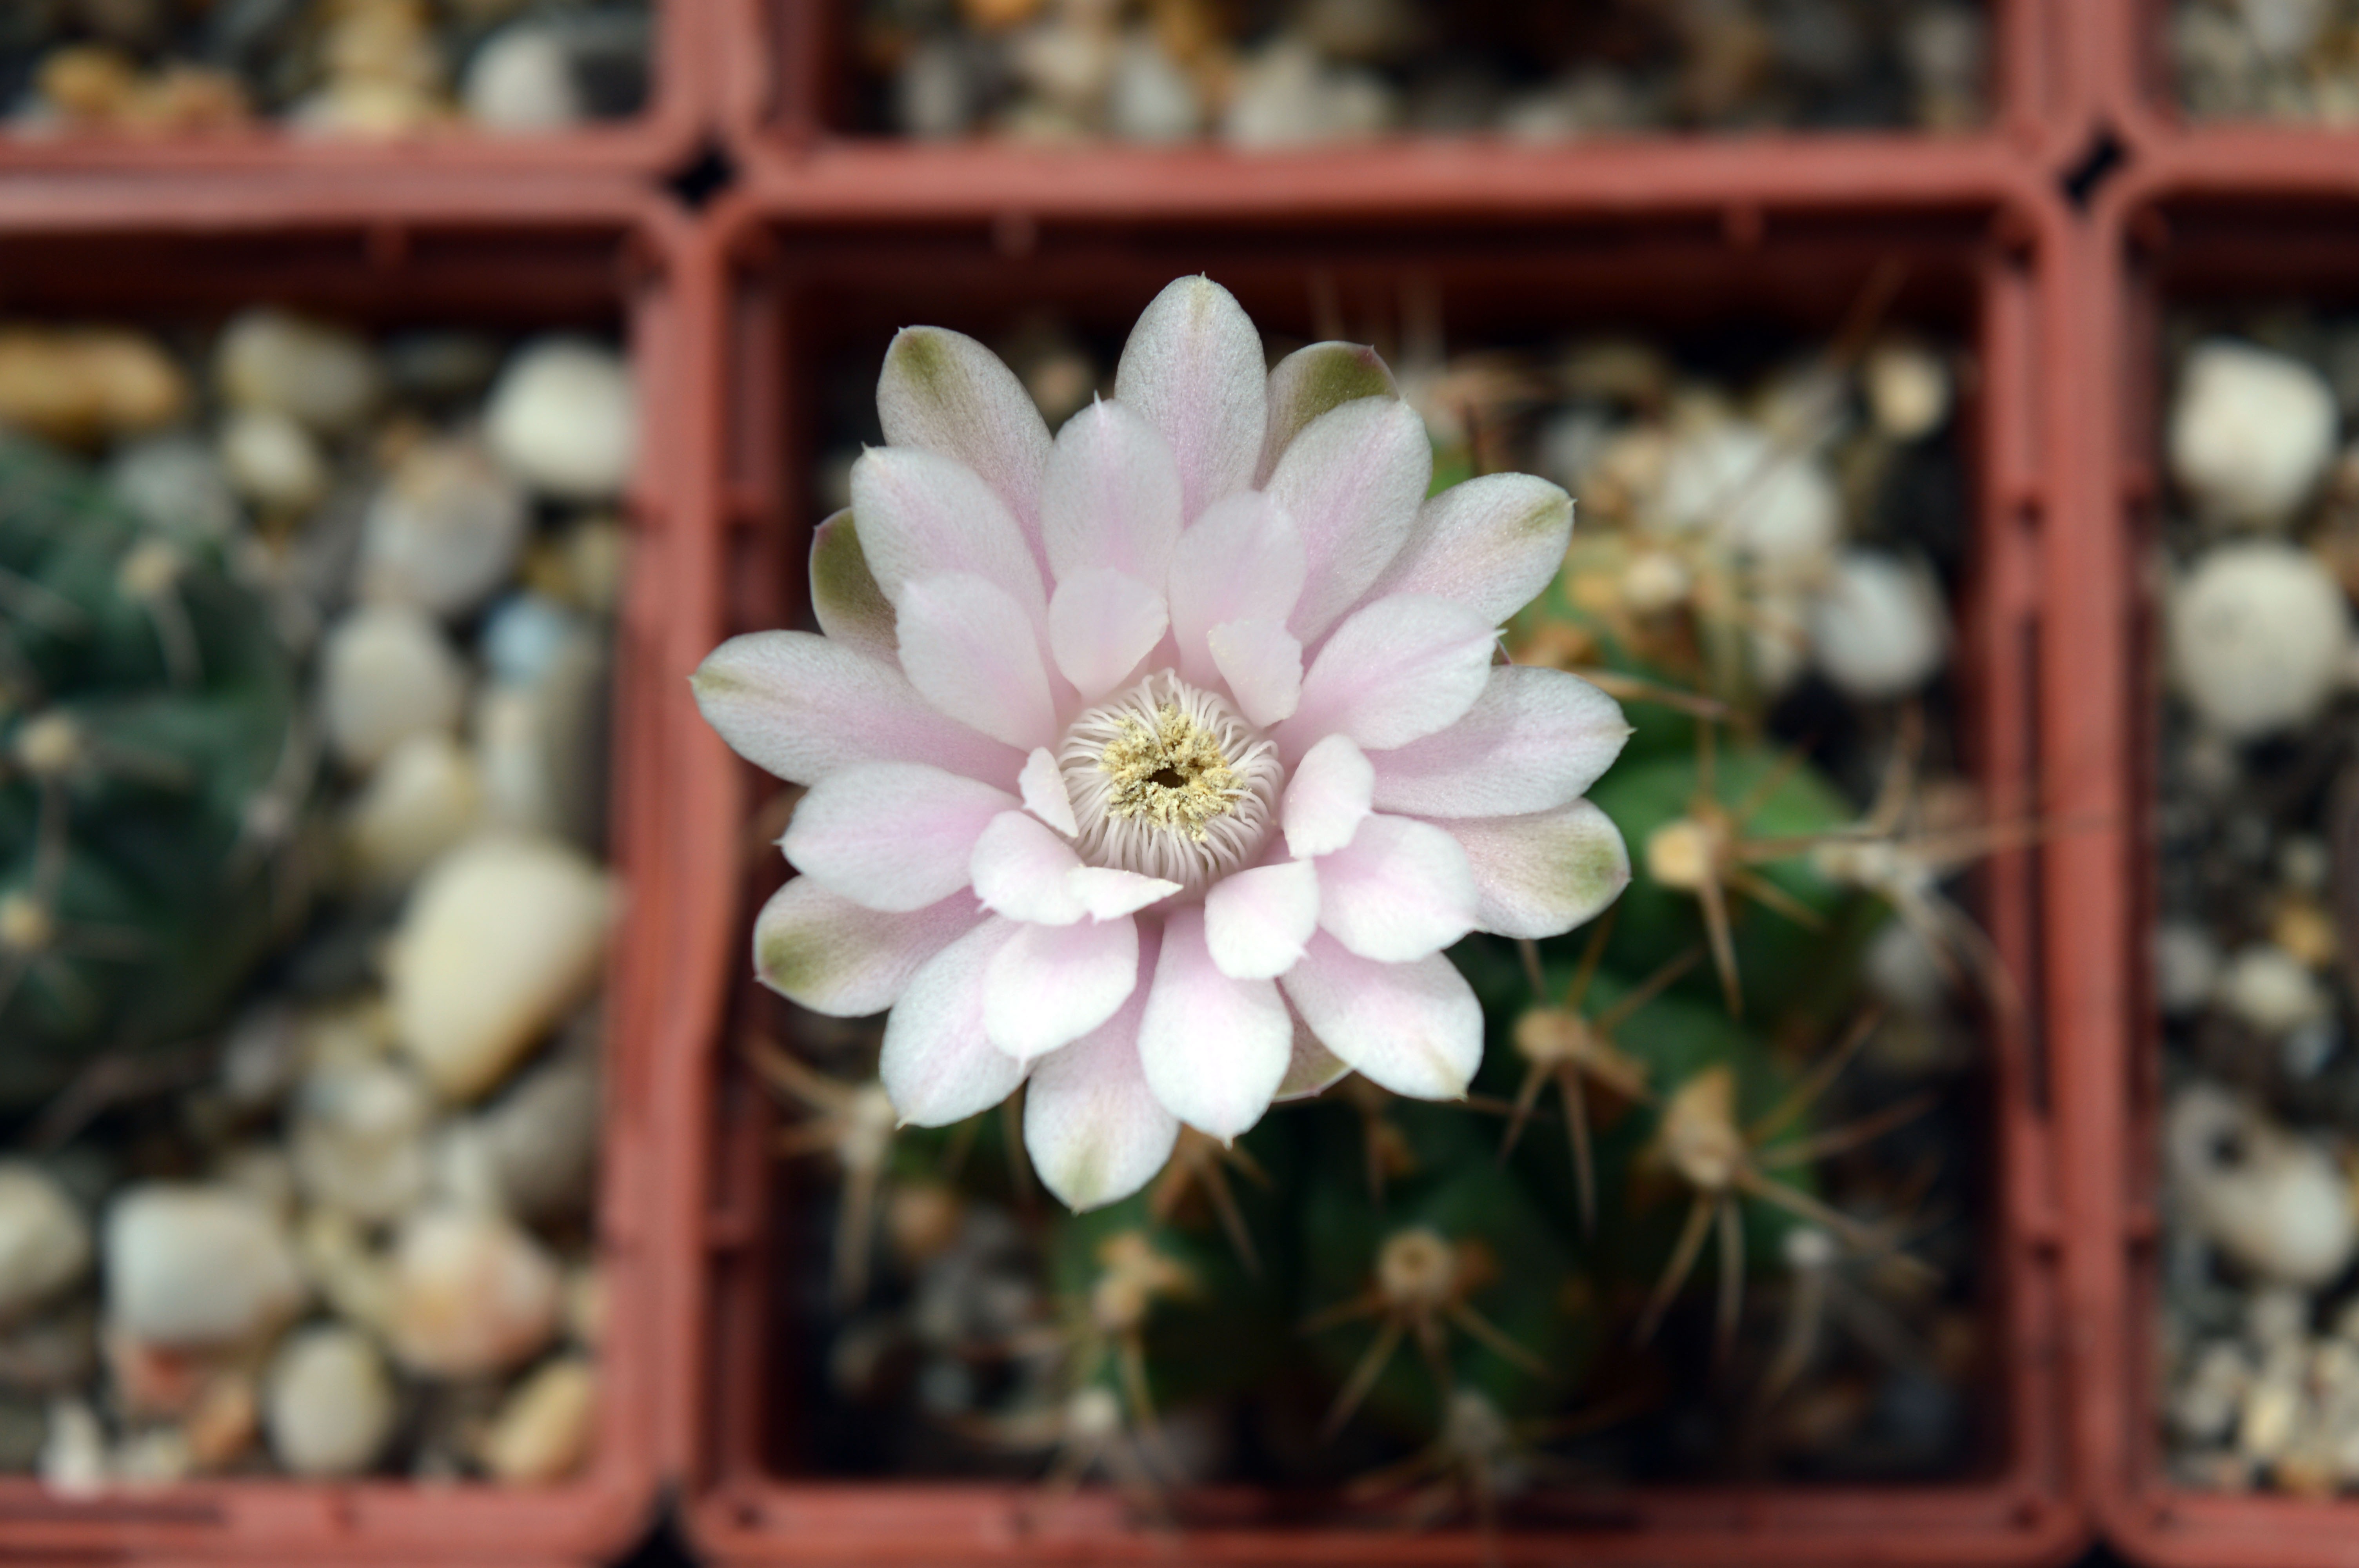
blossom, cactus, plant, flower, petal, collection, indoor, botany, succulent, garden, closeup, flora, plants, needles, house plant, floristry, barb, flowering plant, scratchy, cactus flower, flower room, floral design, flowering cactus, pot flowers, flowers on the windowsill, indoor plant, gymnocalycium anisitsii, plants in pots, cactus collection, gymnocalycium, in a pot, houseplants, land plant, flower arranging